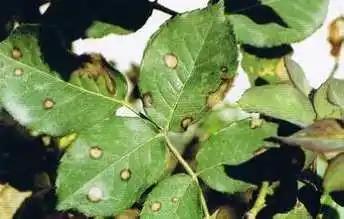
Plant: Soybean
Disease: soybean frog eye leaf spot